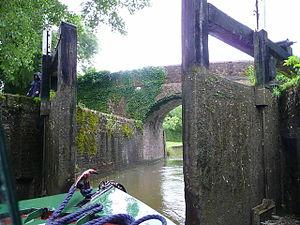
L’écluse de Wire est une écluse sur le canal Kennet et Avon, près de Hungerford, dans le Berkshire, en Angleterre.